J. Havens Richards

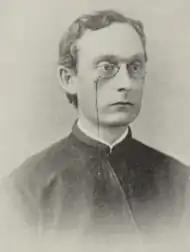
Richards as a young Jesuit

Richards's father sought to send all his children to Catholic schools but was at times unable to. Therefore, Richards attended both Catholic and public schools in Jersey City. At the age of fourteen, he quit school and took up work as a bookkeeper for his father. Four years later, the two of them moved to Boston, Massachusetts, where they worked in the steel industry.